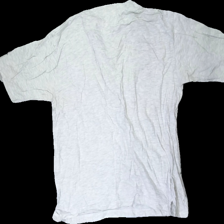
View: back
Type: T-shirt
Category: Unisex
Brand: Not in the list
Brand text on label: best in town
Colors: Grey
Material: 100% cotton
Pattern: Logo print
Cut: Regular
Size: L
Season: All
Stains: Major
Damage: fläck i armhåla
Damage location: middle right
Damage 2: fläck i armhåla
Damage 2 location: middle left
Price range: <50
Recommended usage: Export
Description: grå t-shirt med knappar fram och  reklamlogga på högra armen. fläckar i båda armhålorna